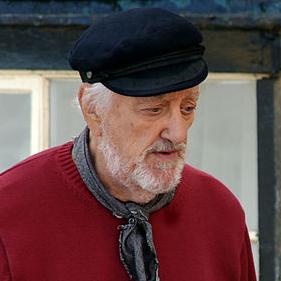
Age: 83